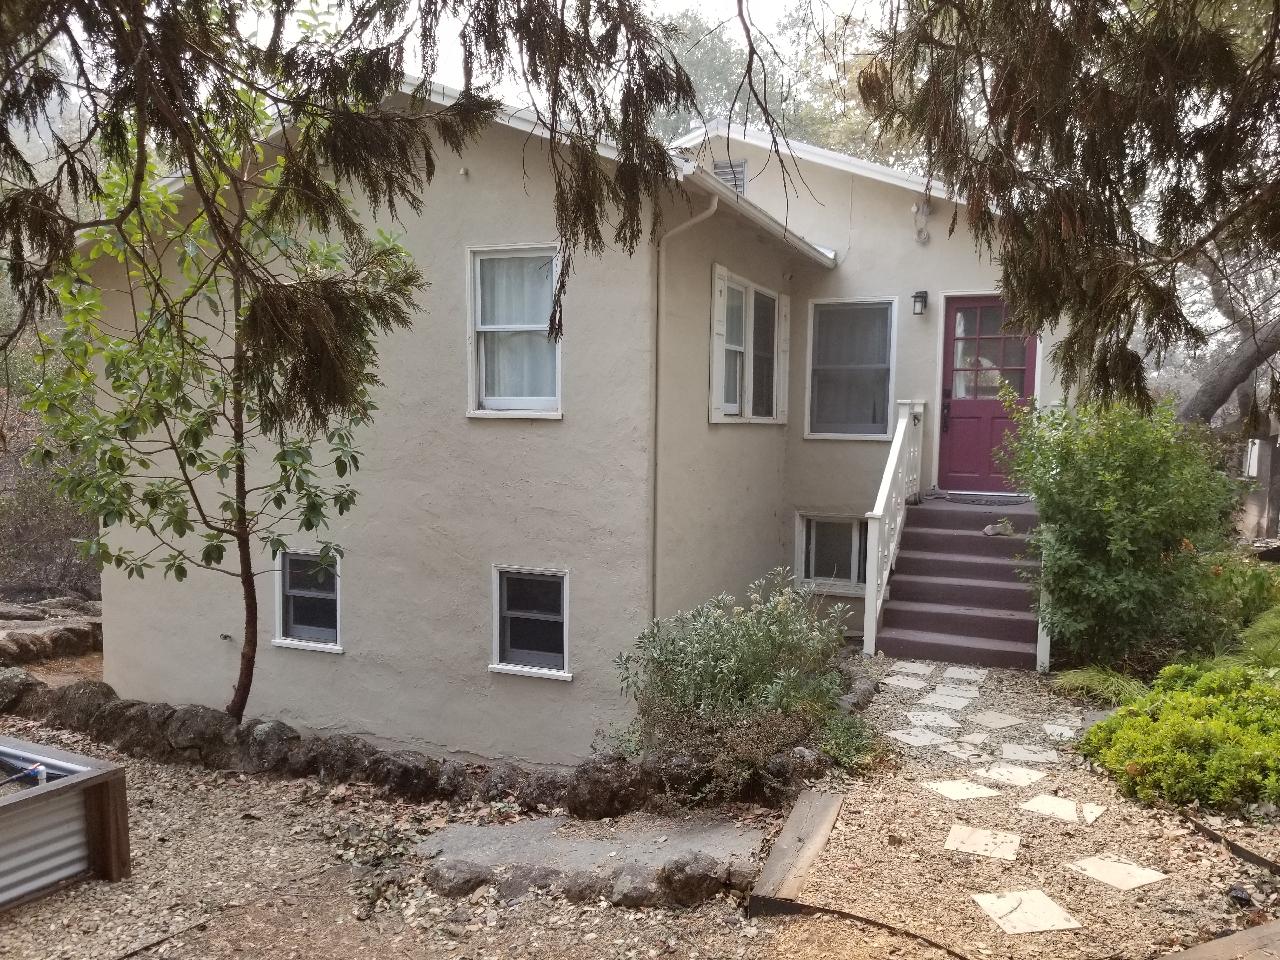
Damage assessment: no_damage